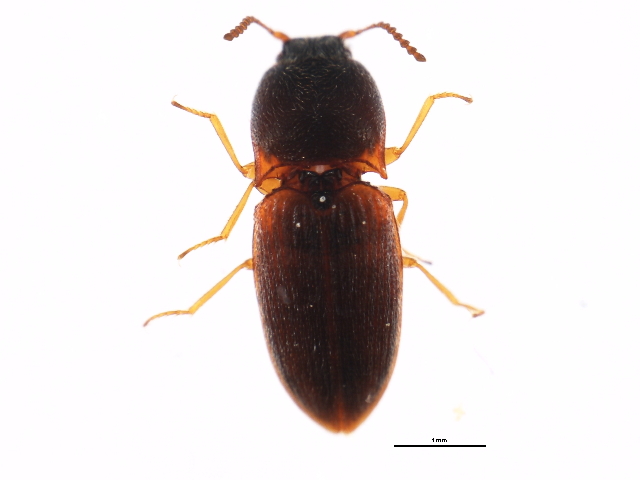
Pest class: clickbeetles_wireworms